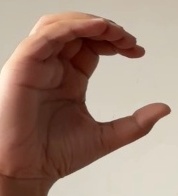
ASL sign: C